History of Johannesburg

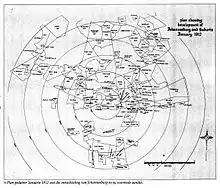
Johannesburg and suburbs in 1912

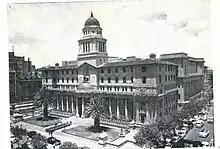
Johannesburg City Hall, built in 1914

All the gold mines reopened and the Randlords returned to Johannesburg. The first mansion to be built was not in Parktown, but on the hill overlooking Doornfontein suburb. It was called "Eastington" and was built in 1902 for John Dowell Ellis. Soon they started building their Parktown mansions as well. One of the first to be built was "Northwards". It was designed by Herbert Baker and built at 21 Rockridge Road for Sir John and Lady Josie Dale Lace. When they fell on hard times it was taken over by George Albu. The present owner is the University of the Witwatersrand. The house was built by specialist craftsmen and masons rather than from manufactured parts which had become popular during the Industrial Revolution. The house possesses some beautiful romantic features like a minstrel gallery and Juliette balconies.